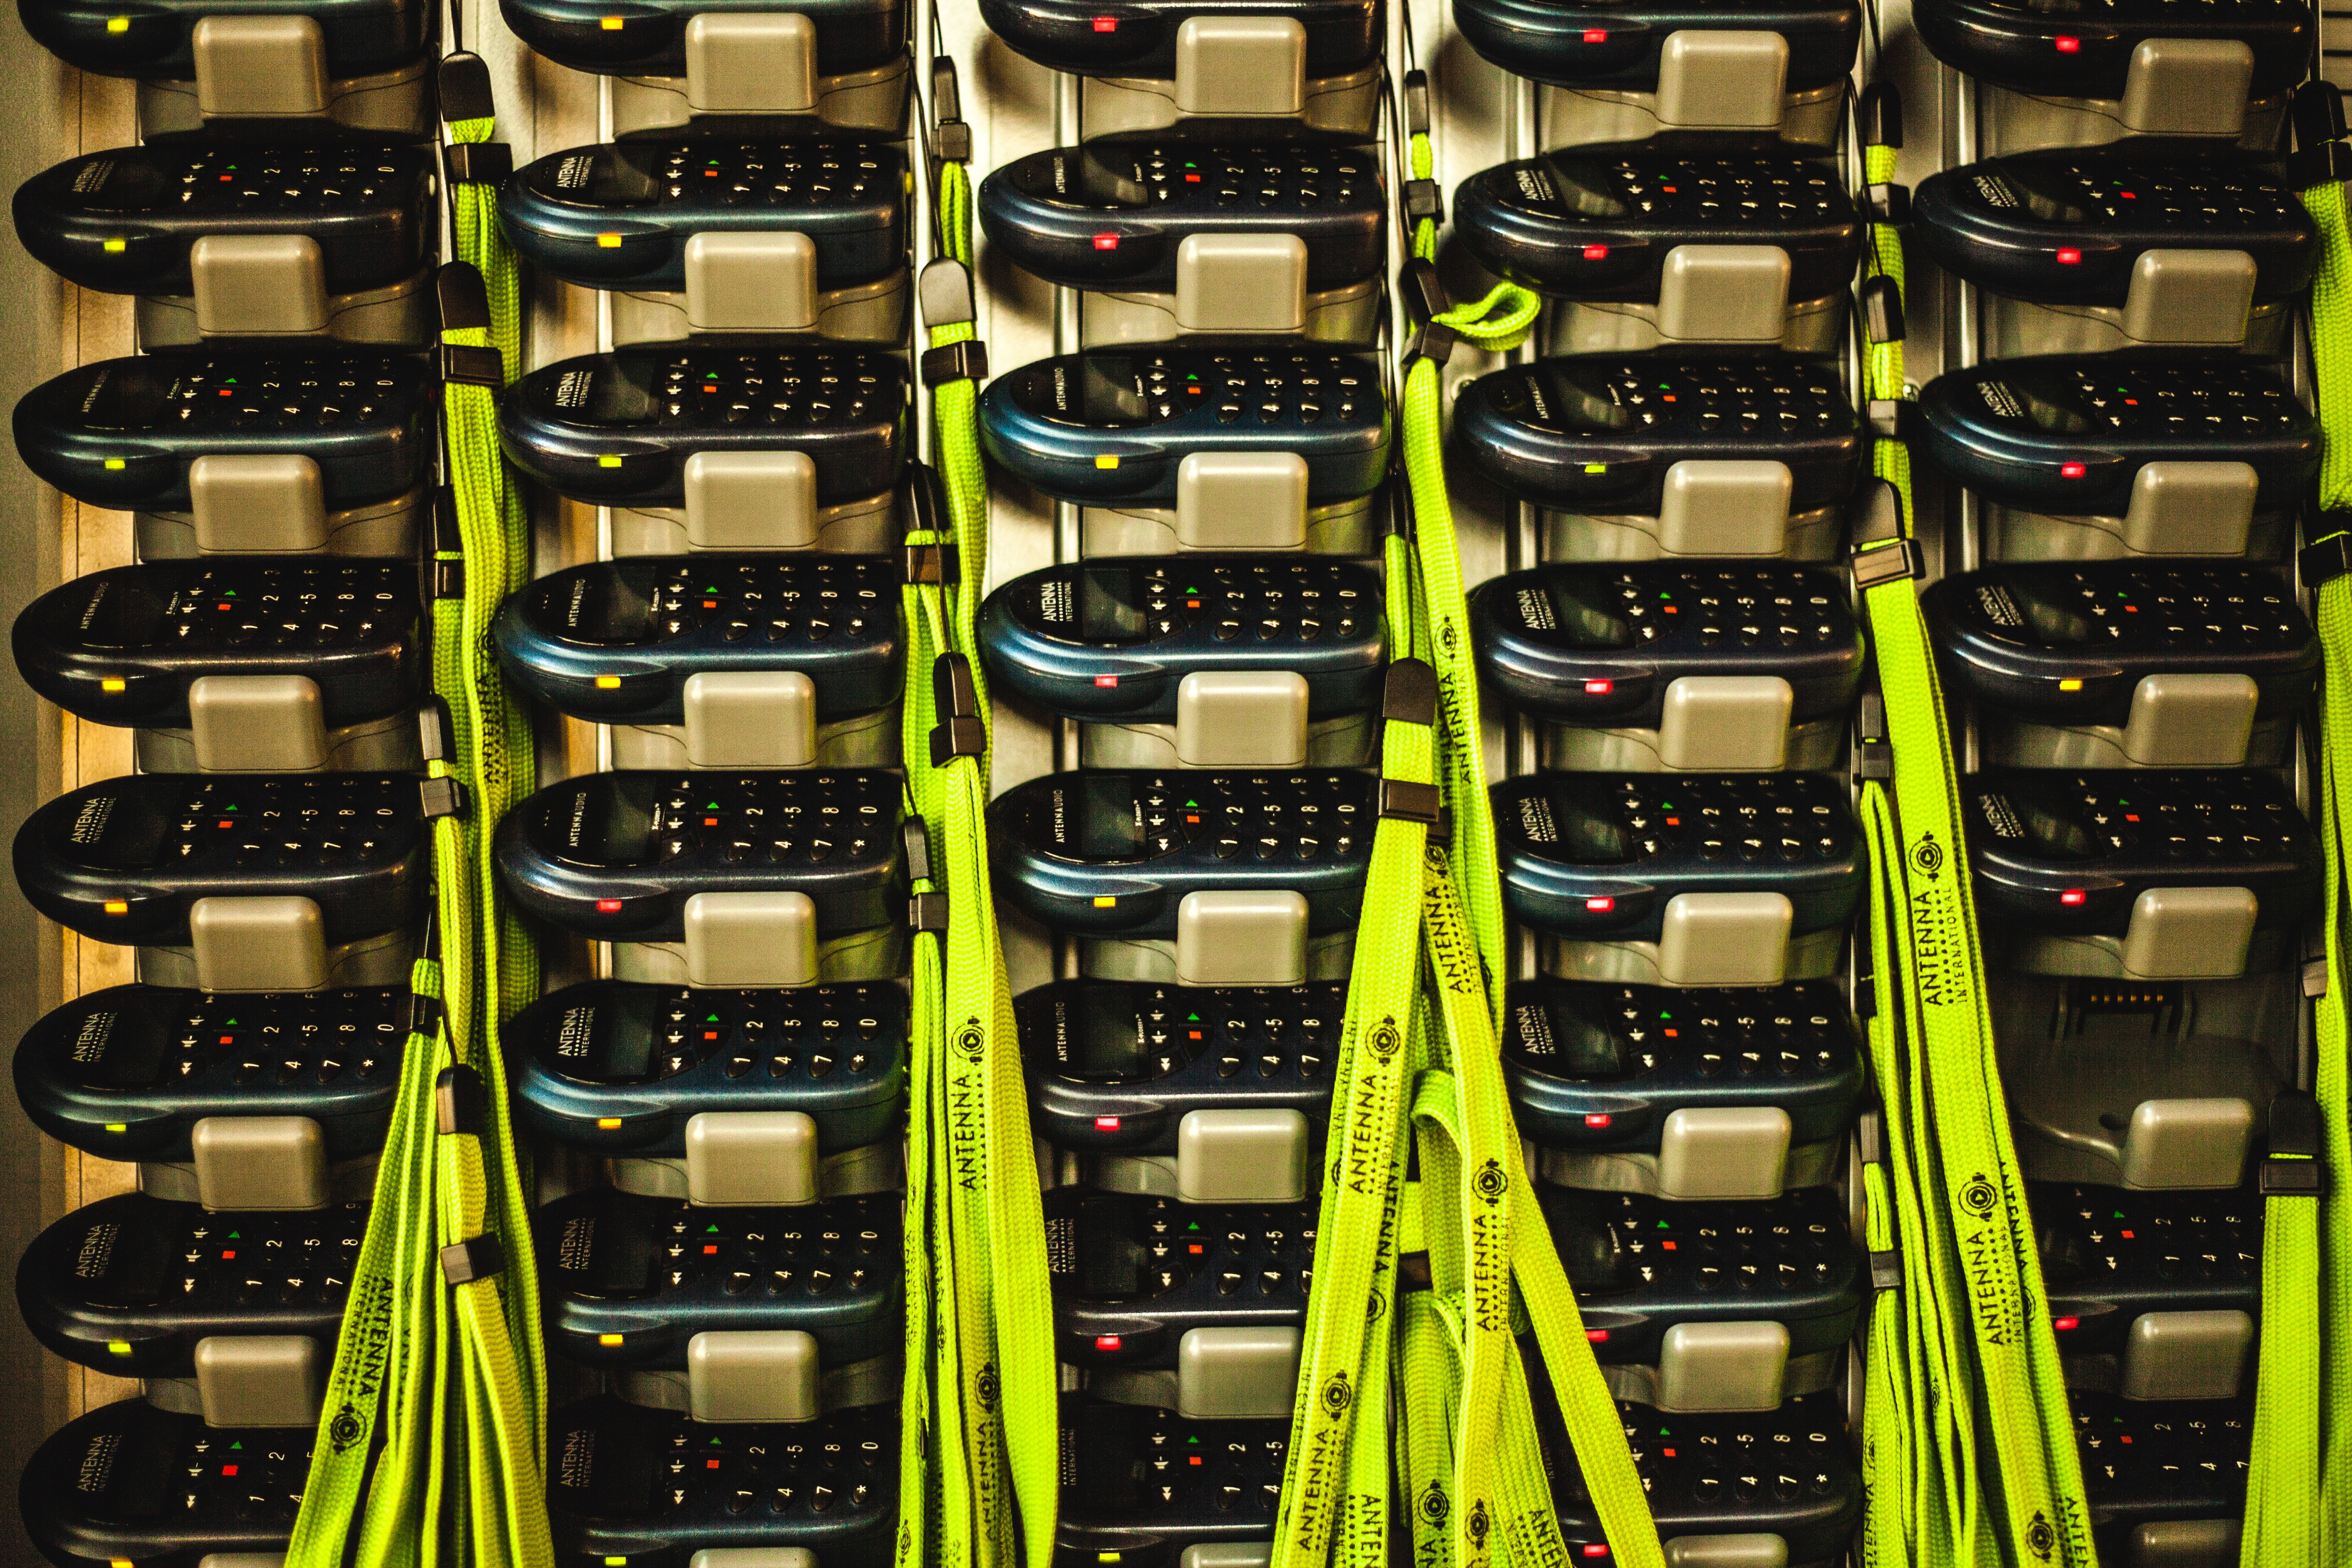
cable management, electronics, technology, electronic component, electronic device, electronics accessory, patch panel